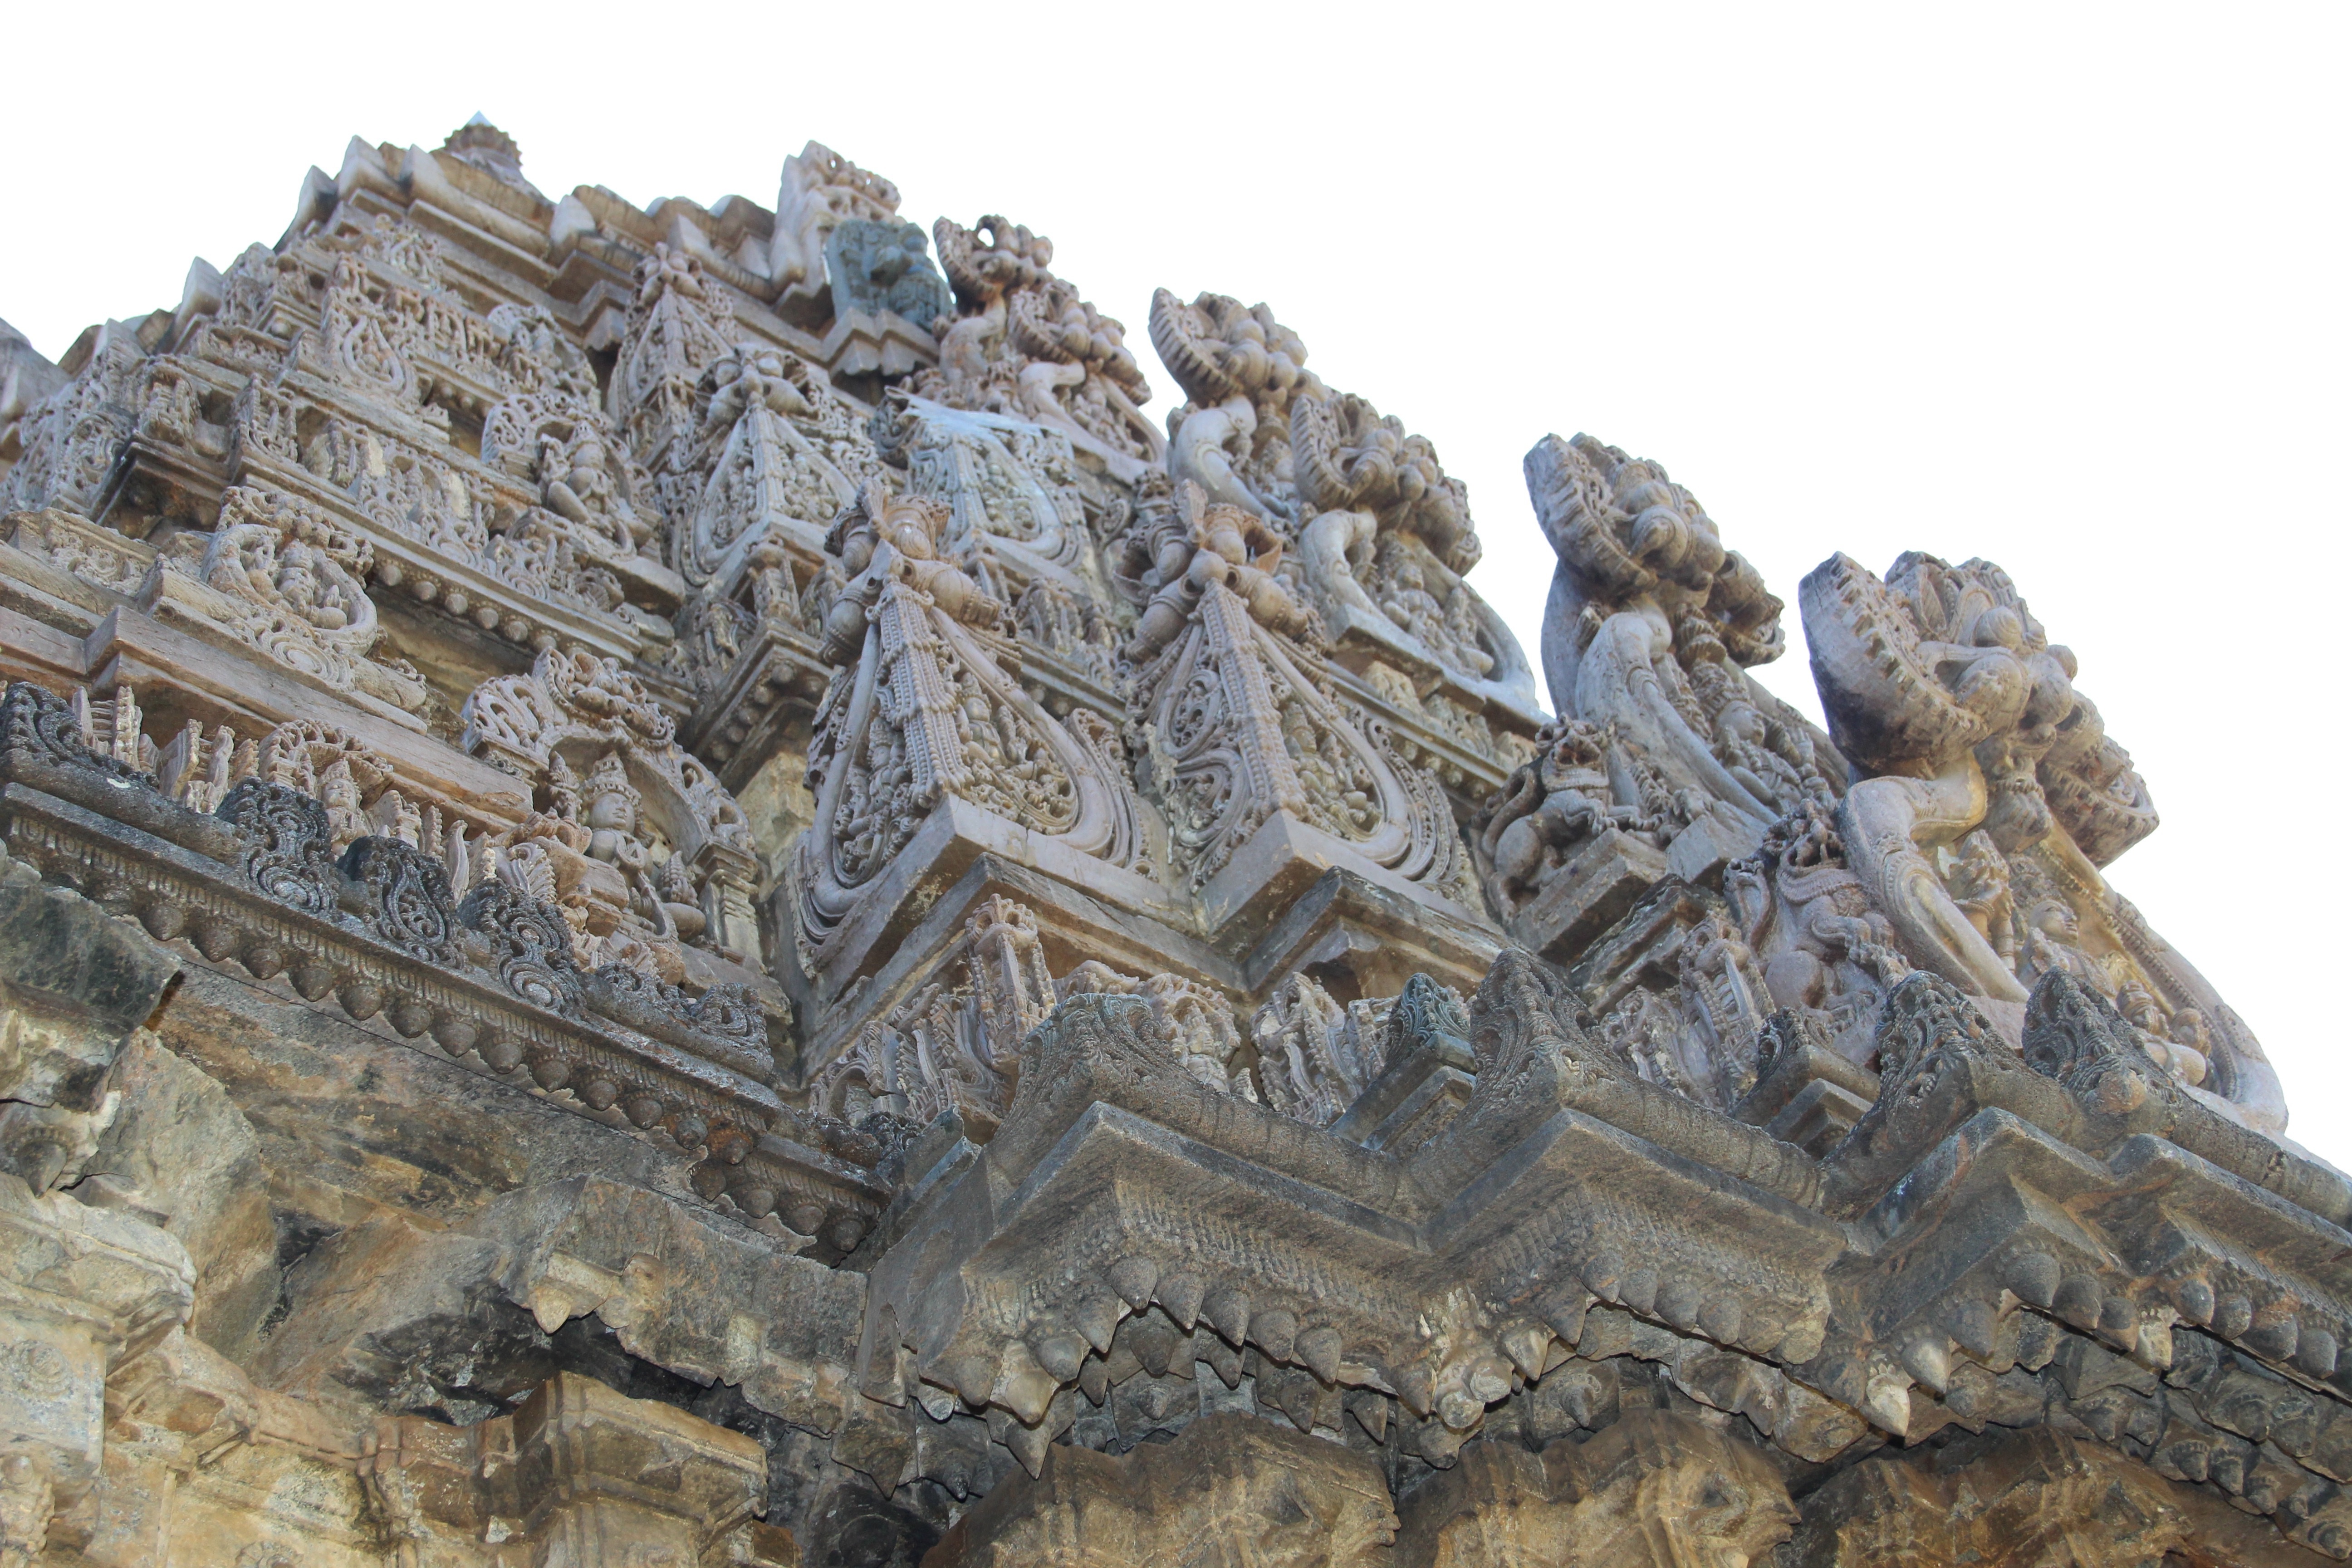
historic site, archaeological site, landmark, structure, building, ancient history, temple, ruins, place of worship, hindu temple, rock, ancient roman architecture, stone carving, unesco world heritage site, monument, maya civilization